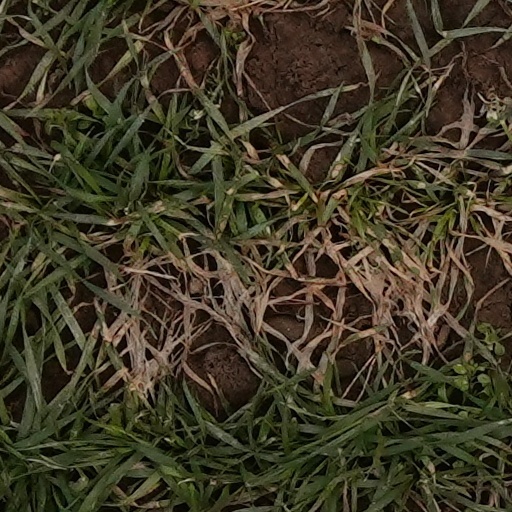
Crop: wheat